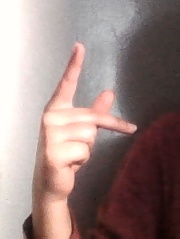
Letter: dha